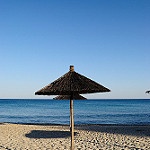
Label: sea